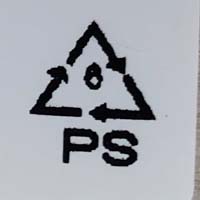
Plastic recycling code class: 6_polystyrene_PS